Viipuri massacre

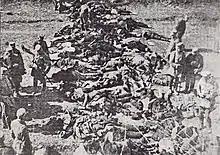
Executed Russians at the Annenkrone Fortress

The Viipuri massacre was the killing of approximately 360 to 420 Russians in the city of Viipuri (now Vyborg, Russia) during the Finnish Civil War in April–May 1918. The massacre took place during and after the Battle of Viipuri as the White Guards captured the city from the Red Guards. At least half of the victims were Russian soldiers and military personnel. The slain were mainly men and young boys: nine out of ten were men fit for military service. The White Guards were "cleansing" the city of Red Guards of whom 800 were slain; however, only a small minority of the killed Russians were affiliated with the Finnish labour movement.